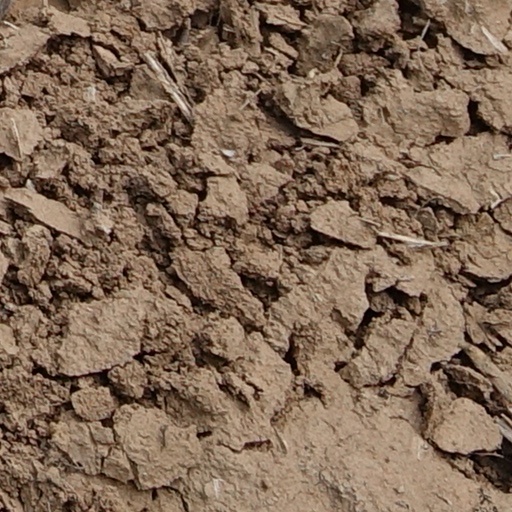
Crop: wheat